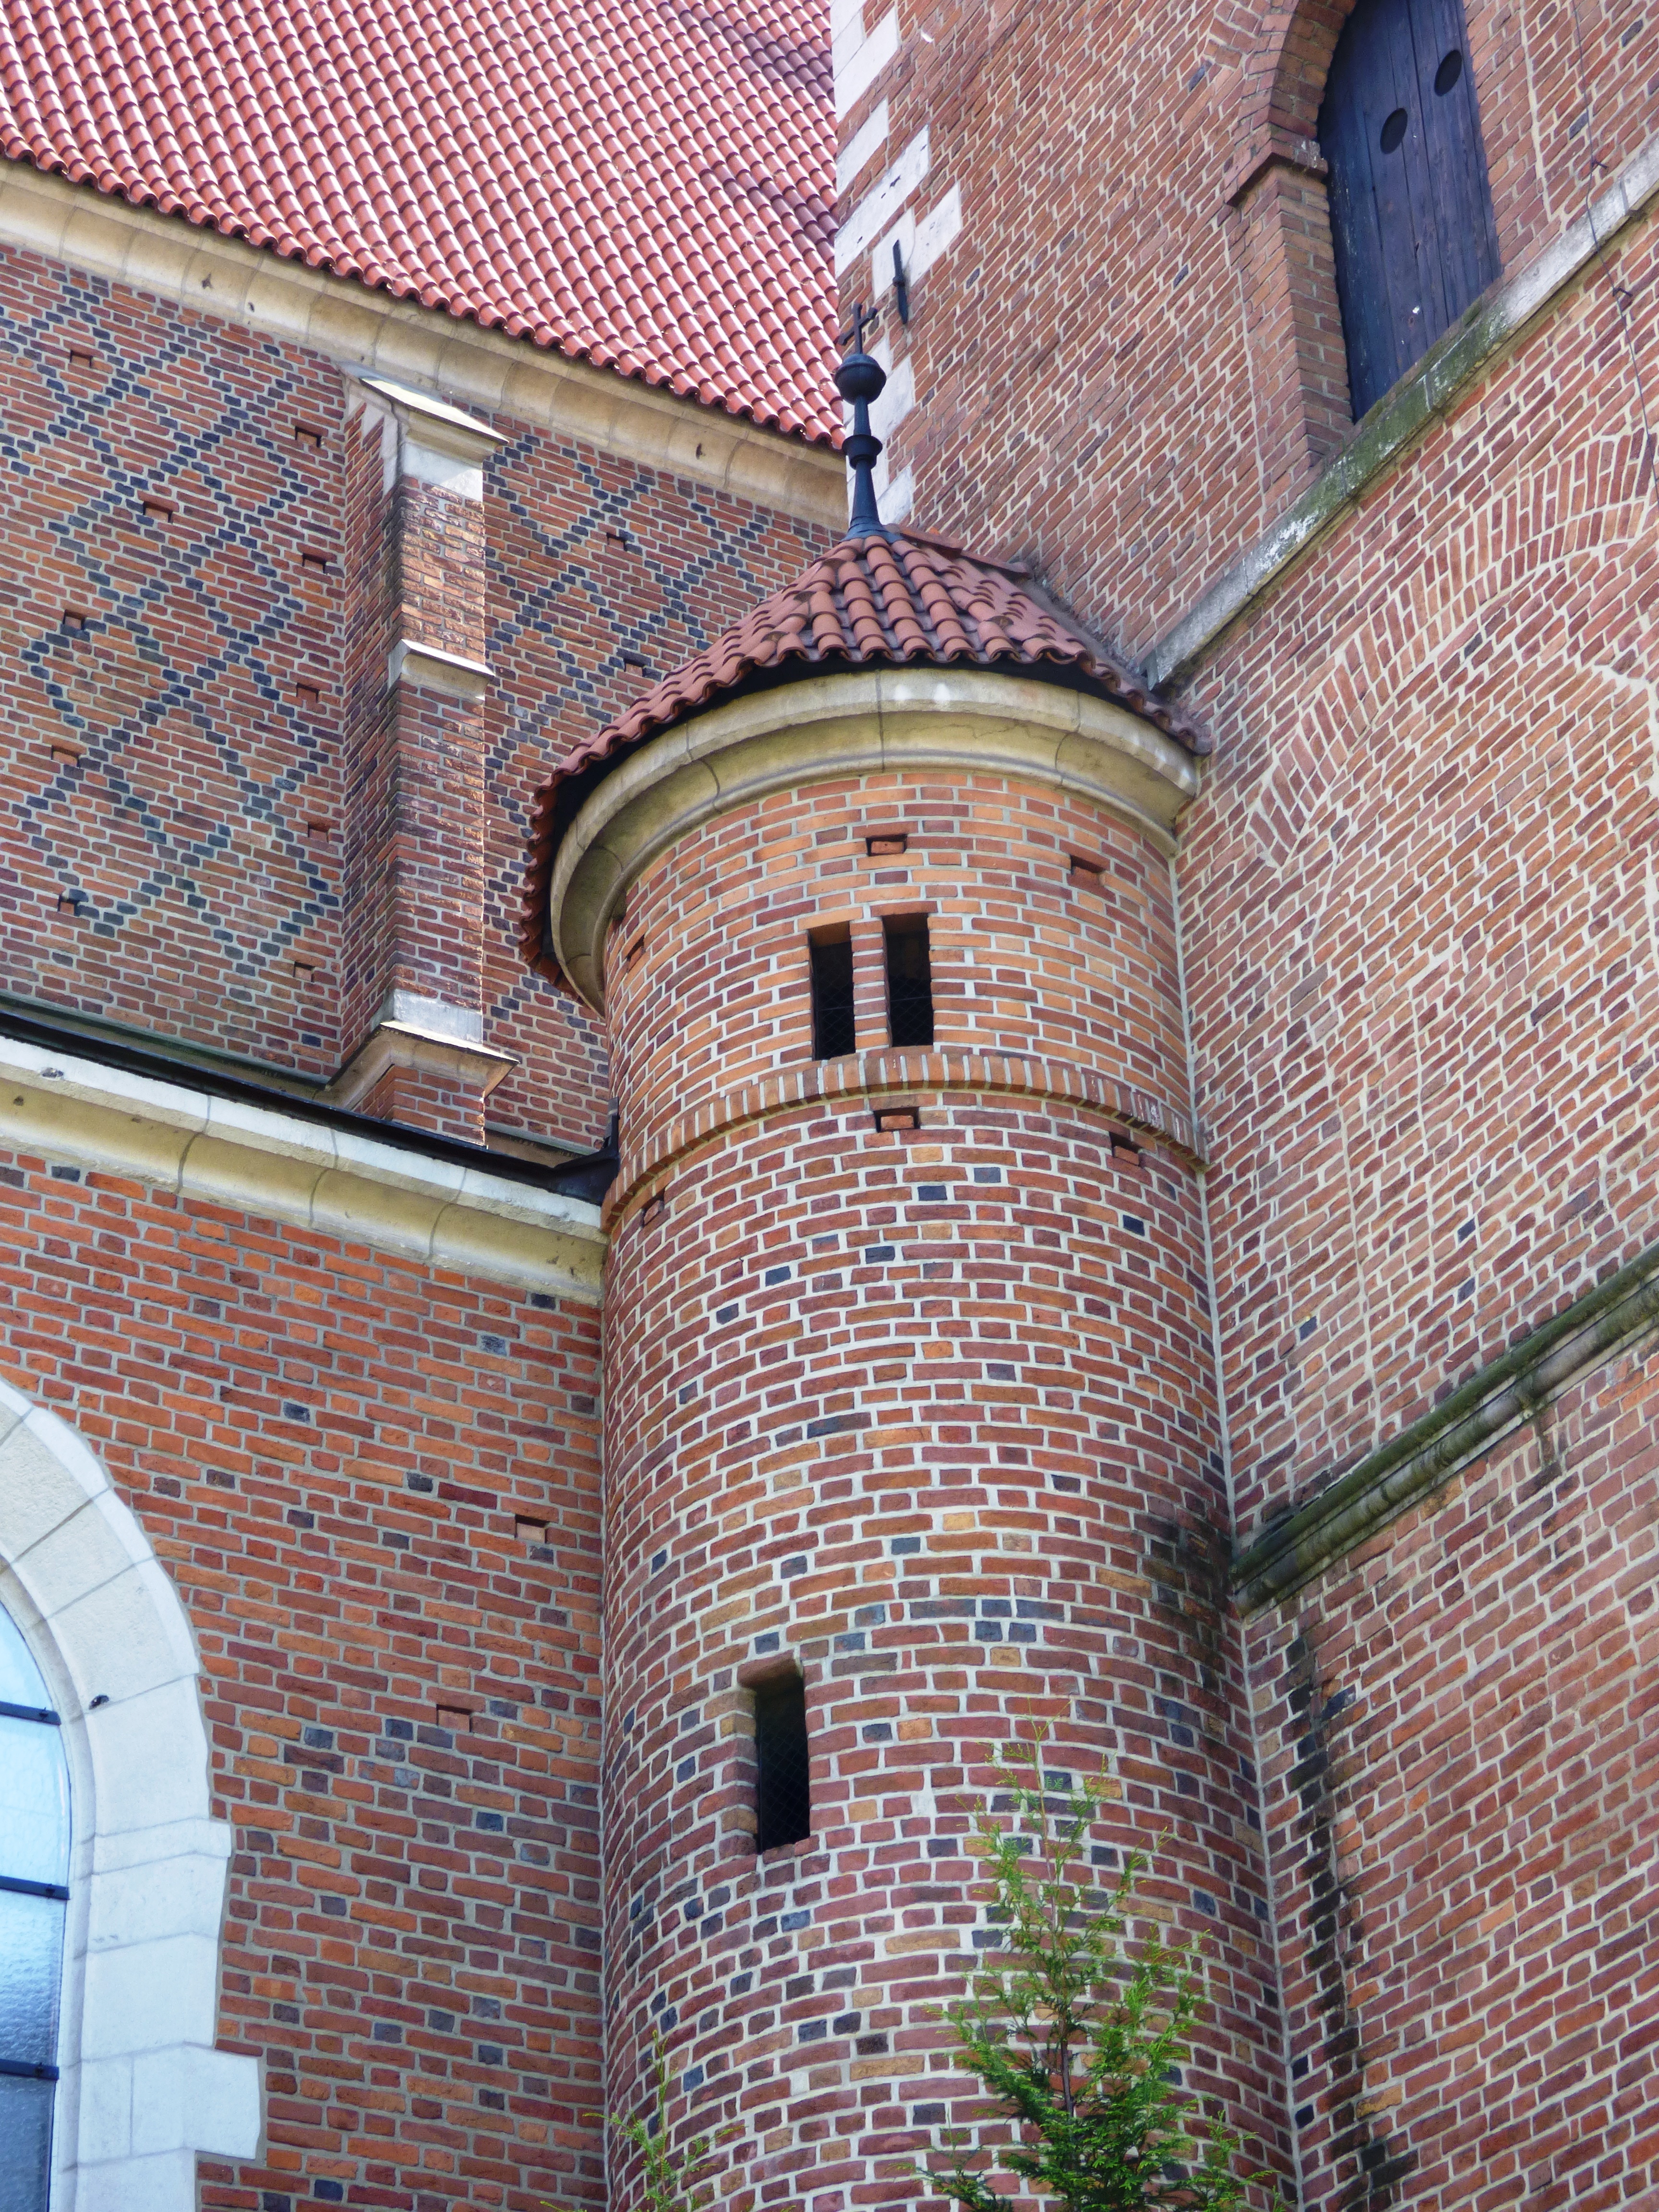
architecture, building, wall, monument, tower, facade, church, tourism, brick, place of worship, buildings, poland, synagogue, brickwork, krakow, kazimierz, sacral